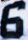
Number: 6